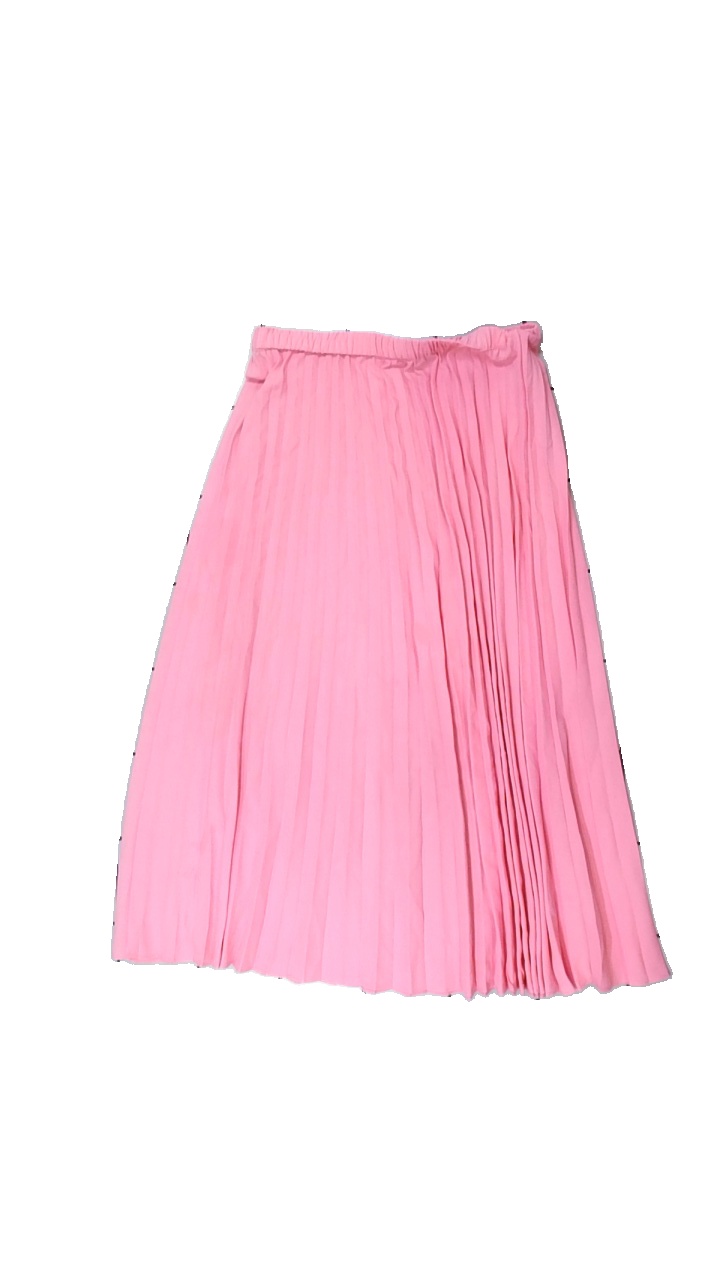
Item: Skirt (Ladies)
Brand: Gina Tricot
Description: rosa kjol med fläck fram och bak. bandet i midjan har även skruvat sig.
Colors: Pink
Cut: Regular
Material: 100% polyester
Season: All
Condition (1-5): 3
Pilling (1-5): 5
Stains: Major
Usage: Export
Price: <50